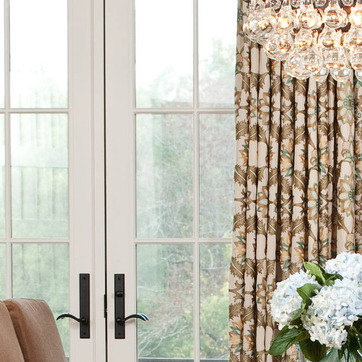
Material: glass